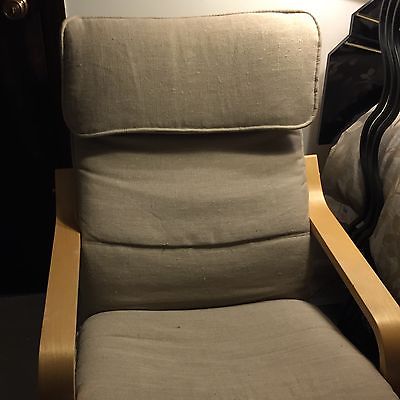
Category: chair